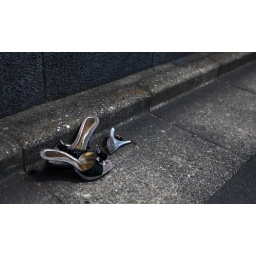
Broken high-heeled shoes on the street in Yanaka, Tokyo.